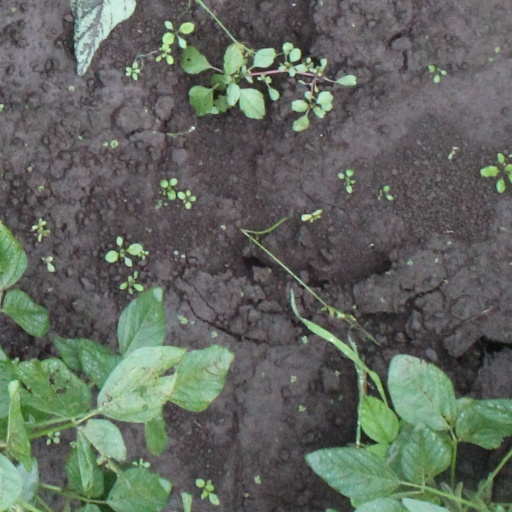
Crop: soybean